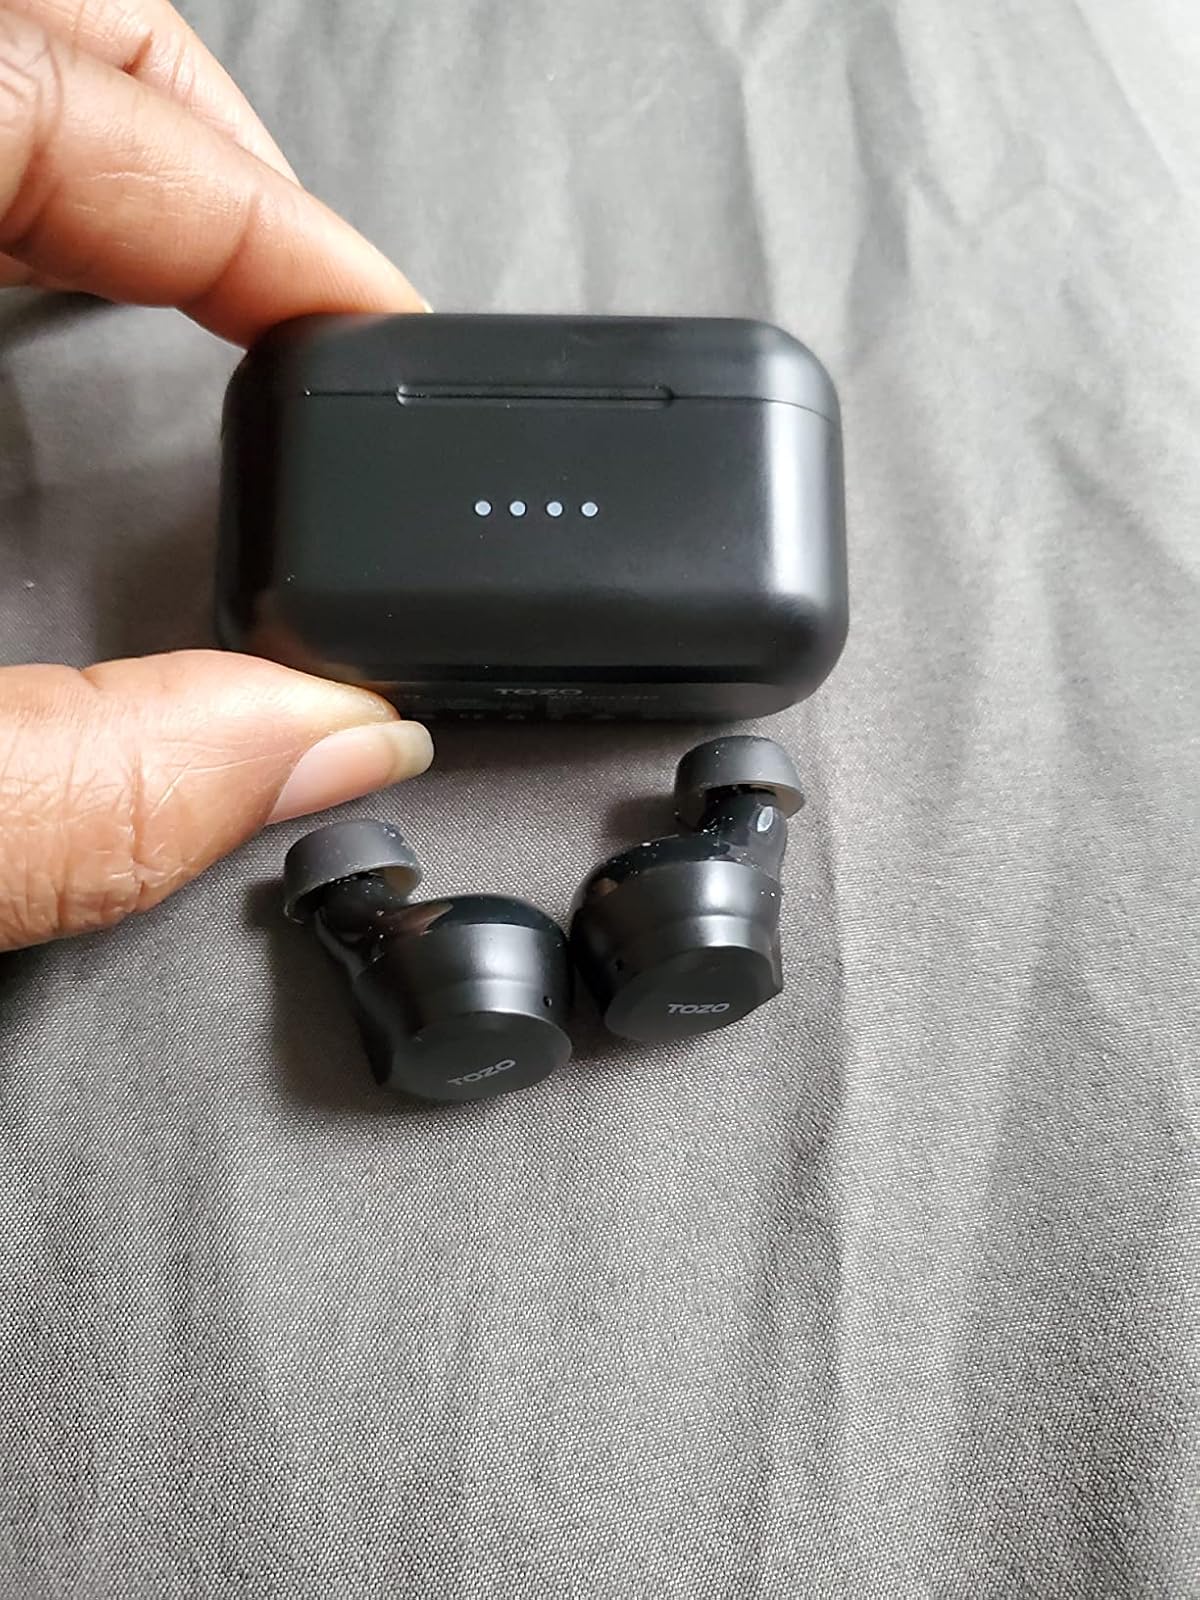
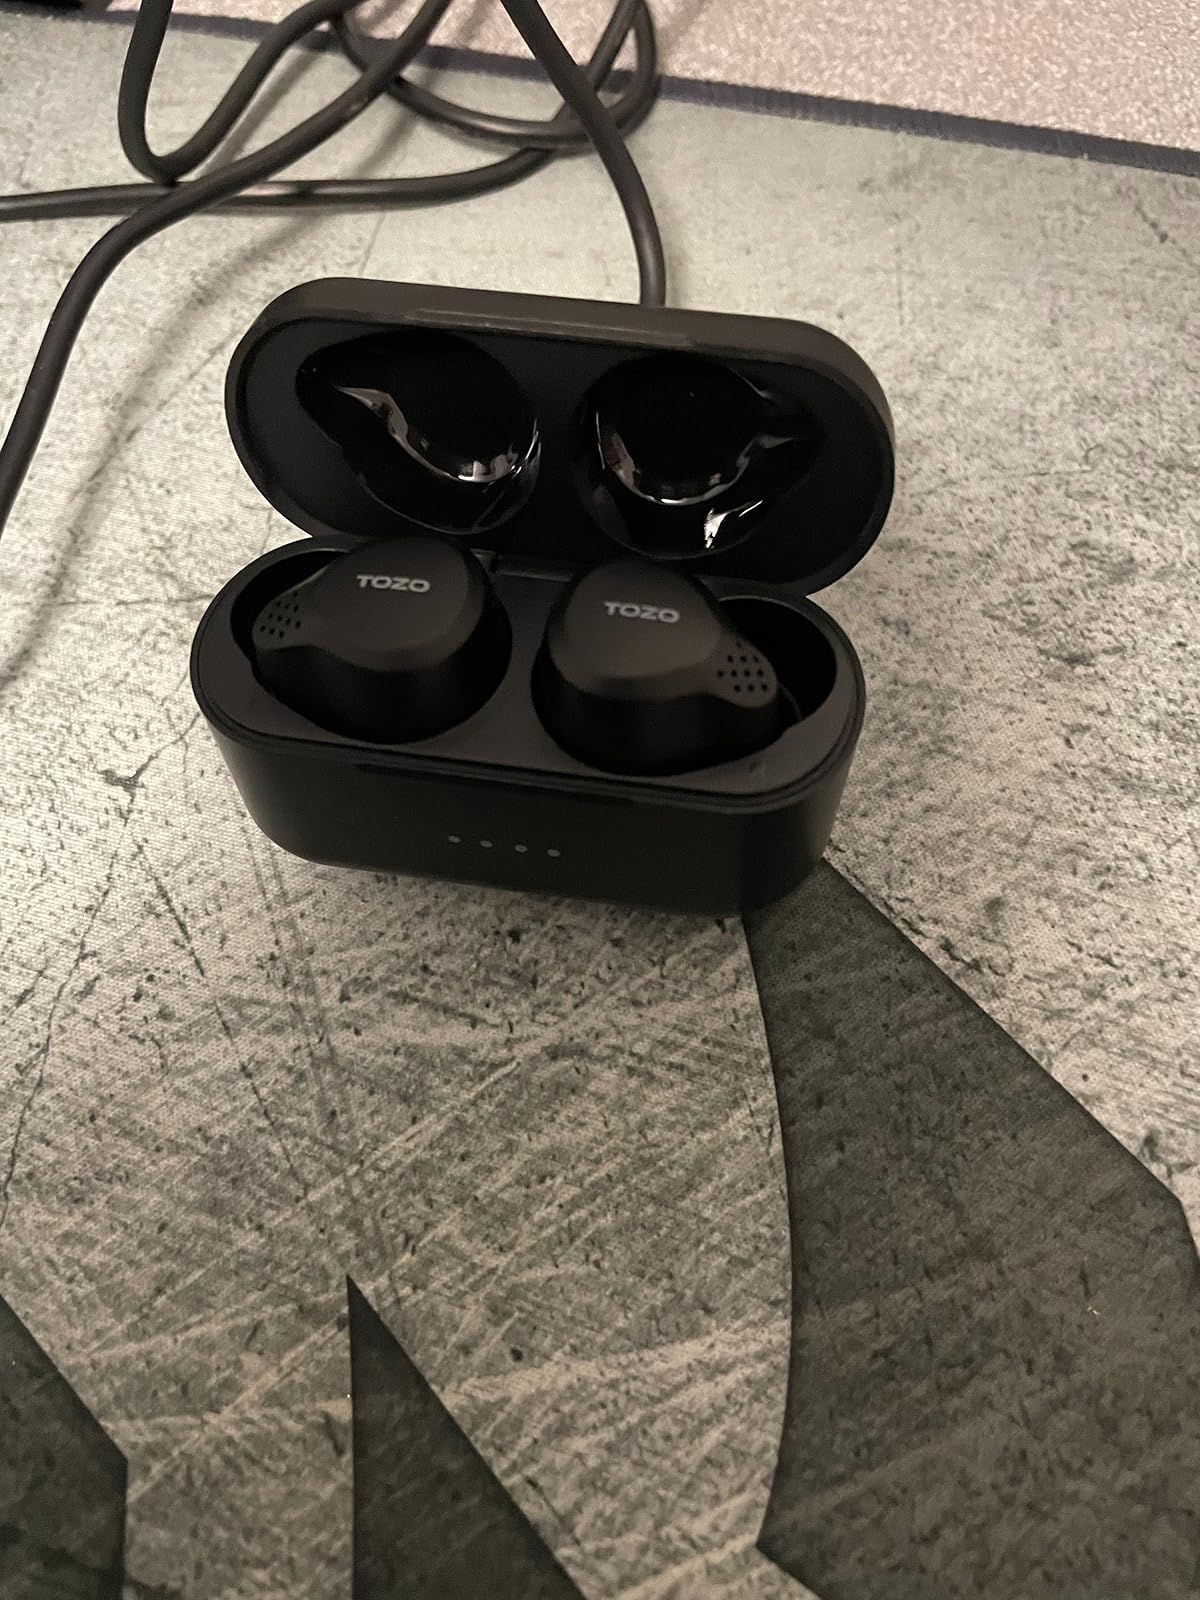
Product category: earbuds
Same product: yes